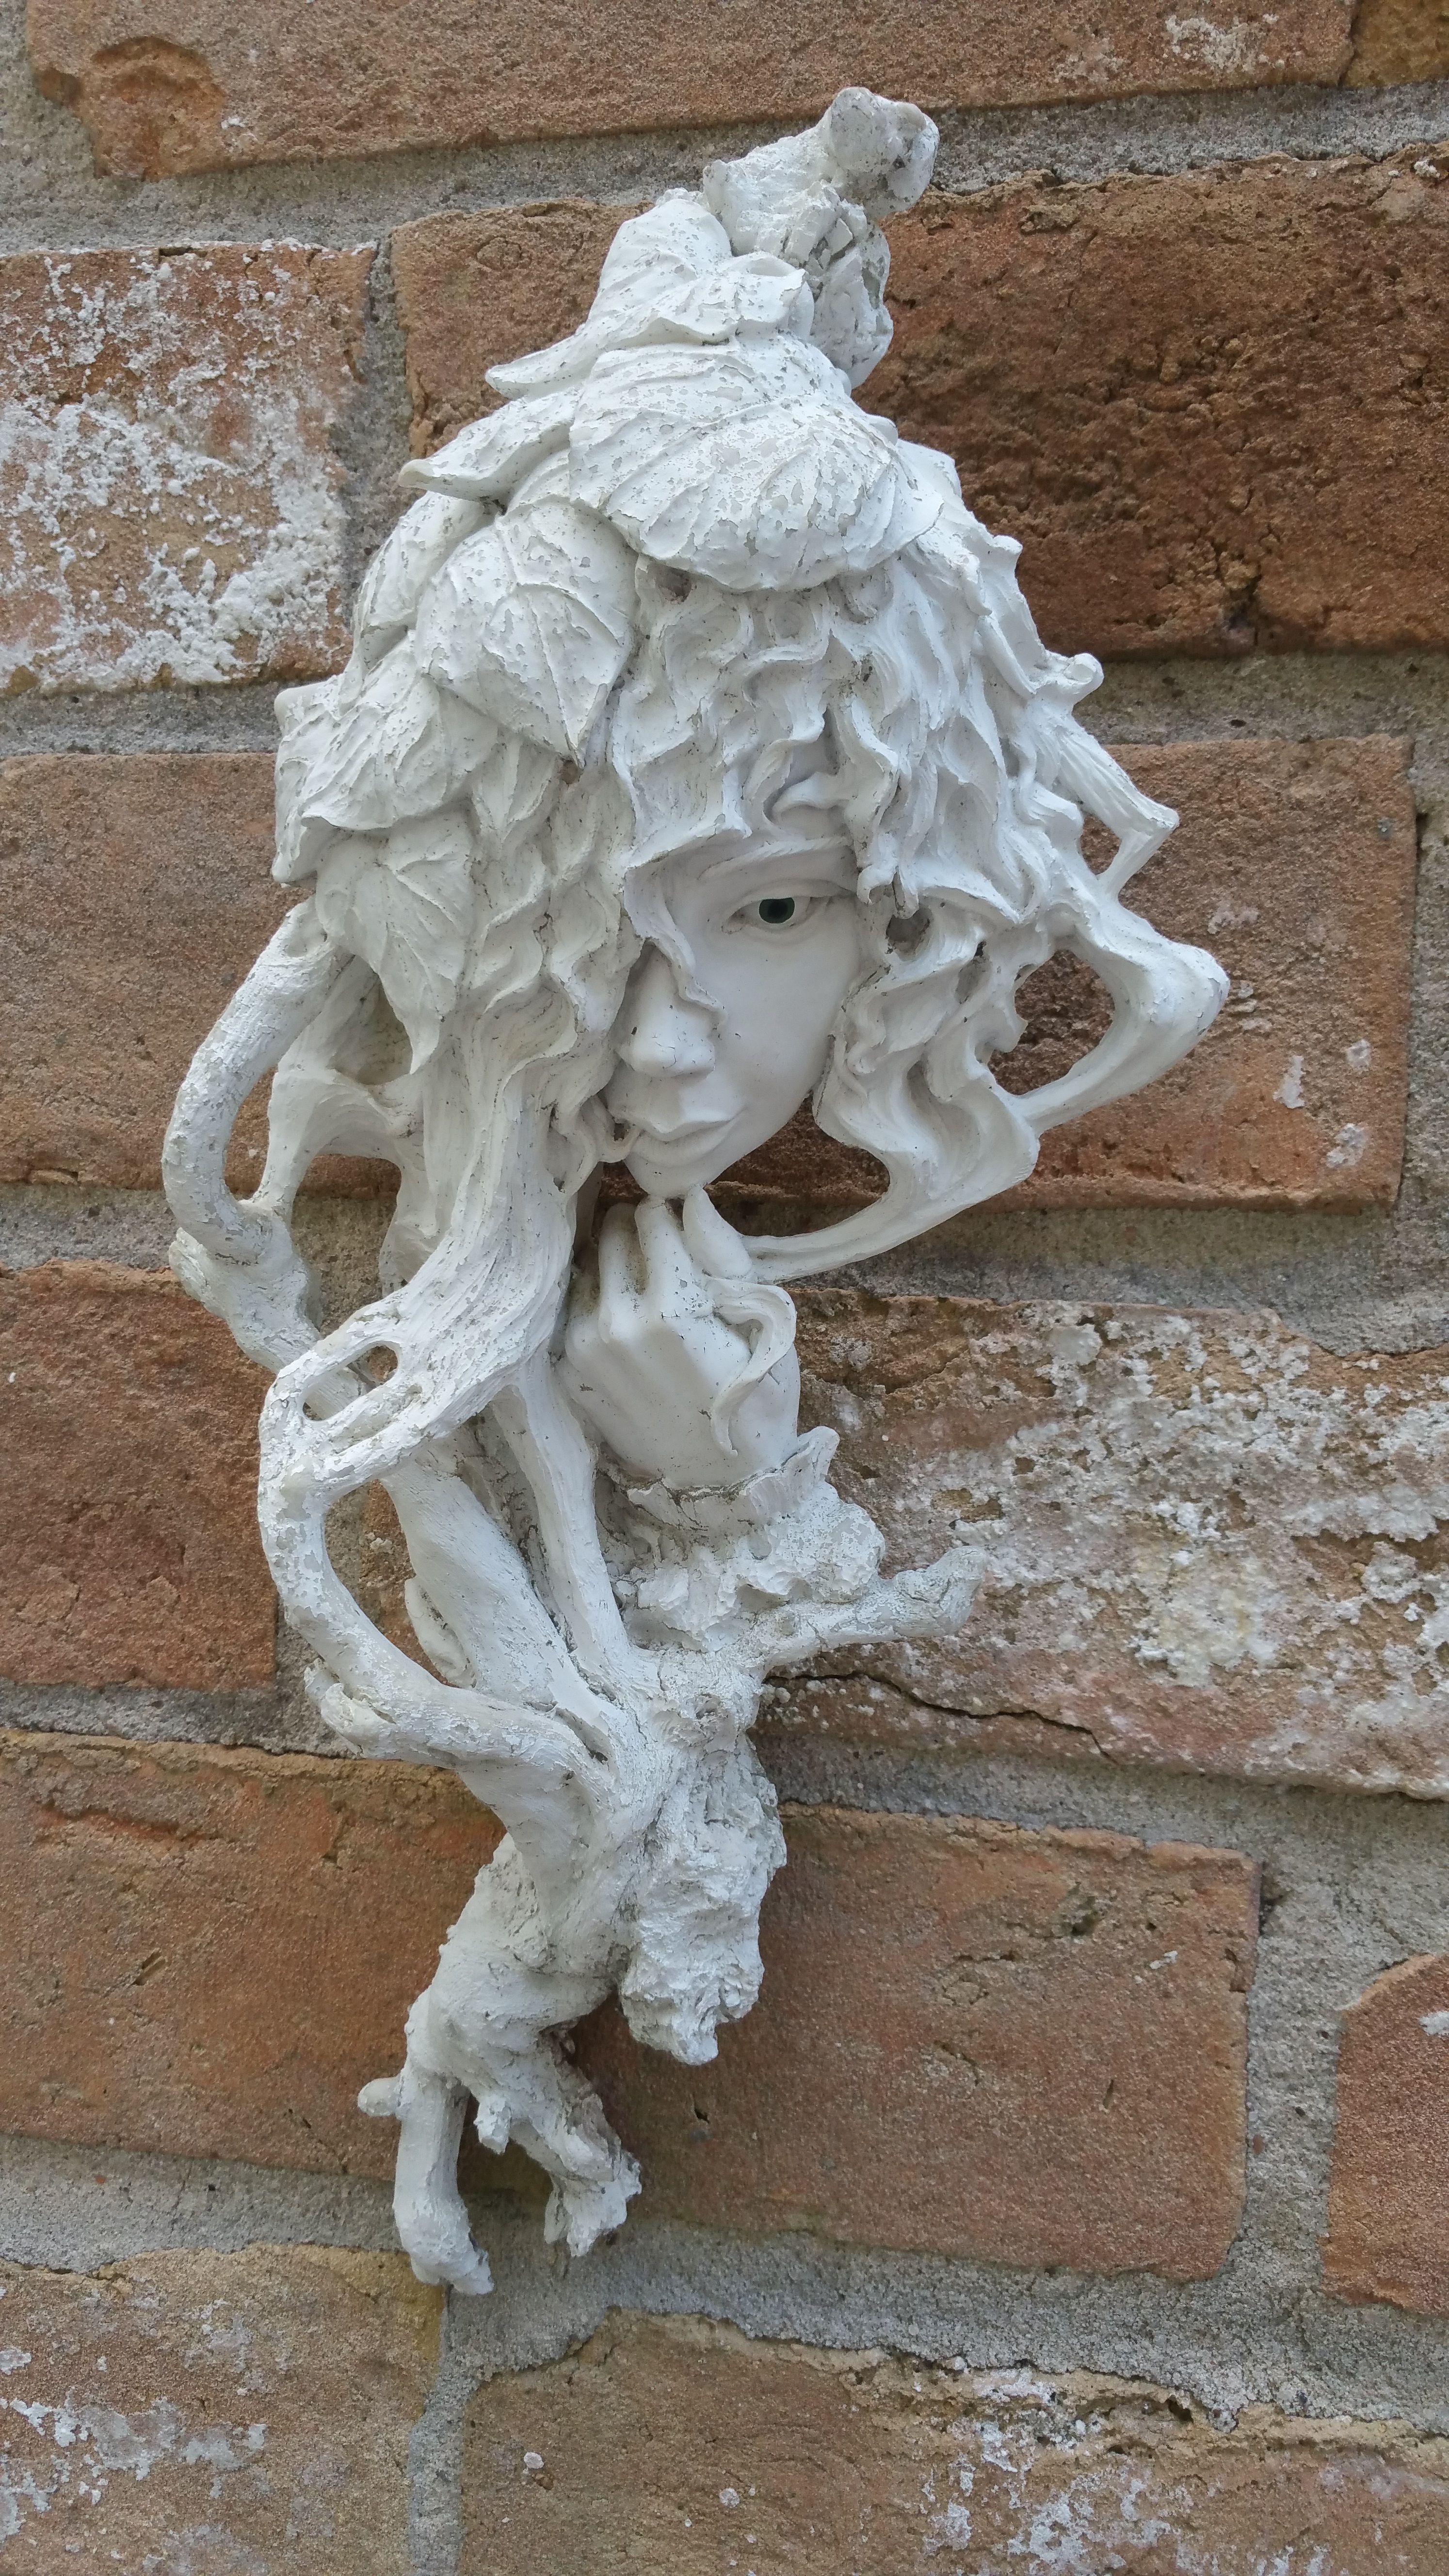
sand, white, monument, female, statue, garden, sculpture, art, temple, head, carving, mythology, stone carving, ancient history, forest waif